Paroedura tanjaka

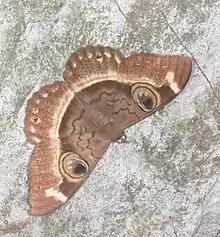
"Cyligramma duplex", a putative prey species for "Paroedura tanjaka"

Like most geckos, "Paroedura tanjaka" is an insectivorous species and primarily preys upon small arthropods, hunting them at night in the karstic forests. As it dwells in caves during the day where various invertebrates have been observed, it is believed to hunt by day in these caves as well. Both troglobitic invertebrates and nocturnal species resting to avoid predation or daytime heat (including the moth "Cyligramma duplex") are present in the caves, and likely are part of the lizard's diet.